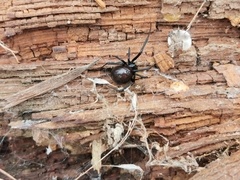
Species: Lactrodectus_hesperus